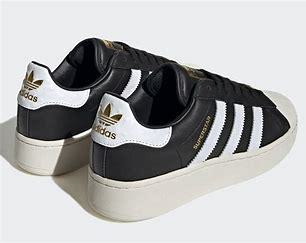
Brand: adidas
Model: Originals Superstar